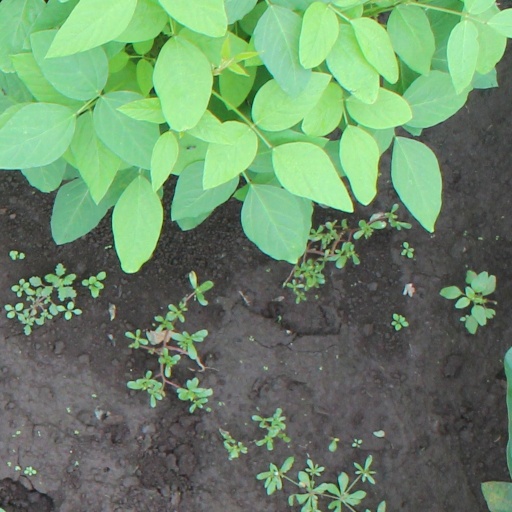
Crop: soybean